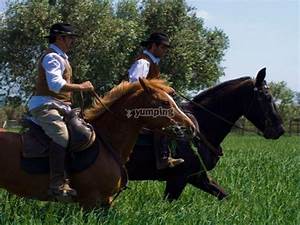
Label: cavallo